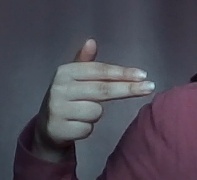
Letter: ghain